British hydrogen bomb programme

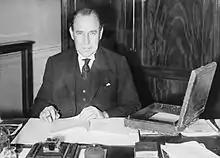
Portrait sitting, in suit, in profile

The neutron was discovered by James Chadwick at the Cavendish Laboratory at the University of Cambridge in February 1932, and in April 1932, his Cavendish colleagues John Cockcroft and Ernest Walton split lithium atoms with accelerated protons. In December 1938, Otto Hahn and Fritz Strassmann at Hahn's laboratory in Berlin-Dahlem bombarded uranium with slow neutrons, and discovered that barium had been produced, and therefore that the uranium nucleus had been split. Hahn wrote to his colleague Lise Meitner, who, with her nephew Otto Robert Frisch, developed a theoretical explanation of the process. By analogy with the division of biological cells, they named the process "fission".